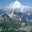
Label: mountain